Trail

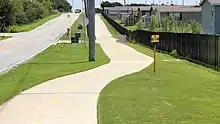
Part of the Northern Walnut Creek Trail, an urban trail in Austin, Texas, United States

A towpath is a road or path on the bank of a river, canal, or other inland waterway. The original purpose of a towpath was to allow a horse, or a team of human pullers, to tow a boat, often a barge. They can be paved or unpaved and are popular with cyclists and walkers; some are suitable for equestrians. Equestrians have legal access to all towpaths in Scotland, and there is a campaign for similar rights in England and Wales. In snowy winters in the USA they are popular with cross-country skiers and snowmobile users.